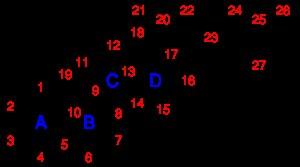
Un sécostéroïde est une molécule parente des stéroïdes, dont l'une des liaisons du noyau tétracyclique est rompue.